Yeppoon railway station

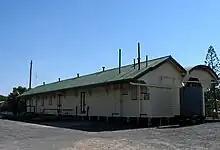
Yeppoon railway station, 2011

Yeppoon residents and the Sugar Plantation agitated for an extension to Yeppoon, for without it rail travellers continued to take the train to Tanby, then coach to Yeppoon. In 1890 a survey for a rail corridor to Yeppoon was undertaken and a second in 1900. The extension to Yeppoon was approved, and the first section of five kilometres from Sleipner (New Zealand Gully) to Mount Chalmers was opened in November 1908 to transport workers, supplies and metal. The next to Yeppoon was opened on 20 December 1909, in time for the Christmas traffic. The official opening was by the Queensland Governor, Sir William MacGregor on 21 January 1910.